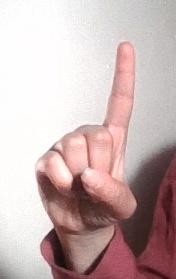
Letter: bb